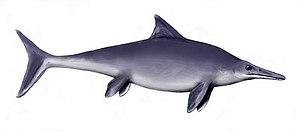
Stenopterygius est un genre éteint d'ichthyosaures ayant vécu au Jurassique au cours du Toarcien et de l'Aalénien, soit il y a environ entre 182,7 et 170,3 millions d'années.
La théorie synthétique de l'évolution est une théorie darwinienne de l'évolution basée sur la sélection naturelle de variations aléatoires du génome. Elle est aussi appelée synthèse néodarwinienne, théorie néodarwinienne de l'évolution ou plus simplement néodarwinisme.
La convergence évolutive est le résultat de mécanismes évolutif ayant conduit des espèces, soumises aux mêmes contraintes environnementales, à adopter indépendamment plusieurs traits physiologiques, morphologiques, parfois comportementaux semblables. Plus généralement, ce terme s’applique aussi à l’évolution d’autres systèmes adaptatifs comme les groupes humains ou les civilisations.